Dentate gyrus

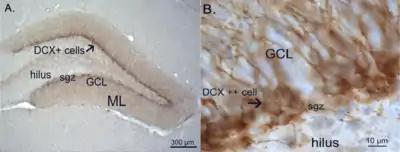
The subgranular zone (in rat brain). (A) Regions of the dentate gyrus: the hilus, subgranular zone (sgz), granule cell layer (GCL), and molecular layer (ML). Cells were stained for doublecortin (DCX). (B) Closeup of subgranular zone, located between the hilus and GCL, a site of adult neurogenesis.

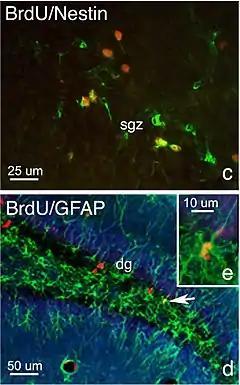
Phenotypes of proliferating cells in the dentate gyrus. A fragment of from Faiz et al., 2005.

The dentate gyrus is thought to contribute to the formation of memories, and to play a role in depression.